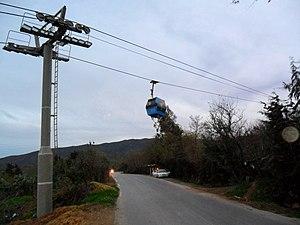
Chréa, est une commune de la wilaya de Blida en Algérie.
La wilaya de Blida est une collectivité publique territoriale algérienne située au Nord du pays. La périphérie nord de la wilaya tend à s'agglomérer progressivement avec les banlieues internes à la wilaya d'Alger.
La télécabine de Chréa est une télécabine qui relie Blida à Chréa. Ouverte en 1984, elle est la plus longue télécabine du monde, avec plus de 7 km.